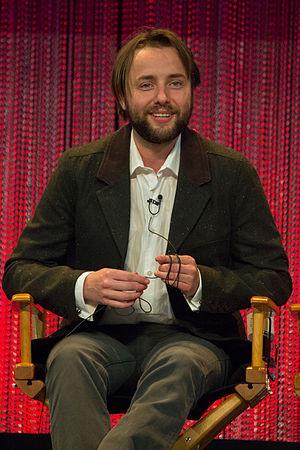
Vincent Paul Kartheiser est un acteur américain.
Mad Men est une série télévisée américaine en 92 épisodes de 47 minutes créée par Matthew Weiner et diffusée entre le 19 juillet 2007 et le 17 mai 2015 sur AMC.